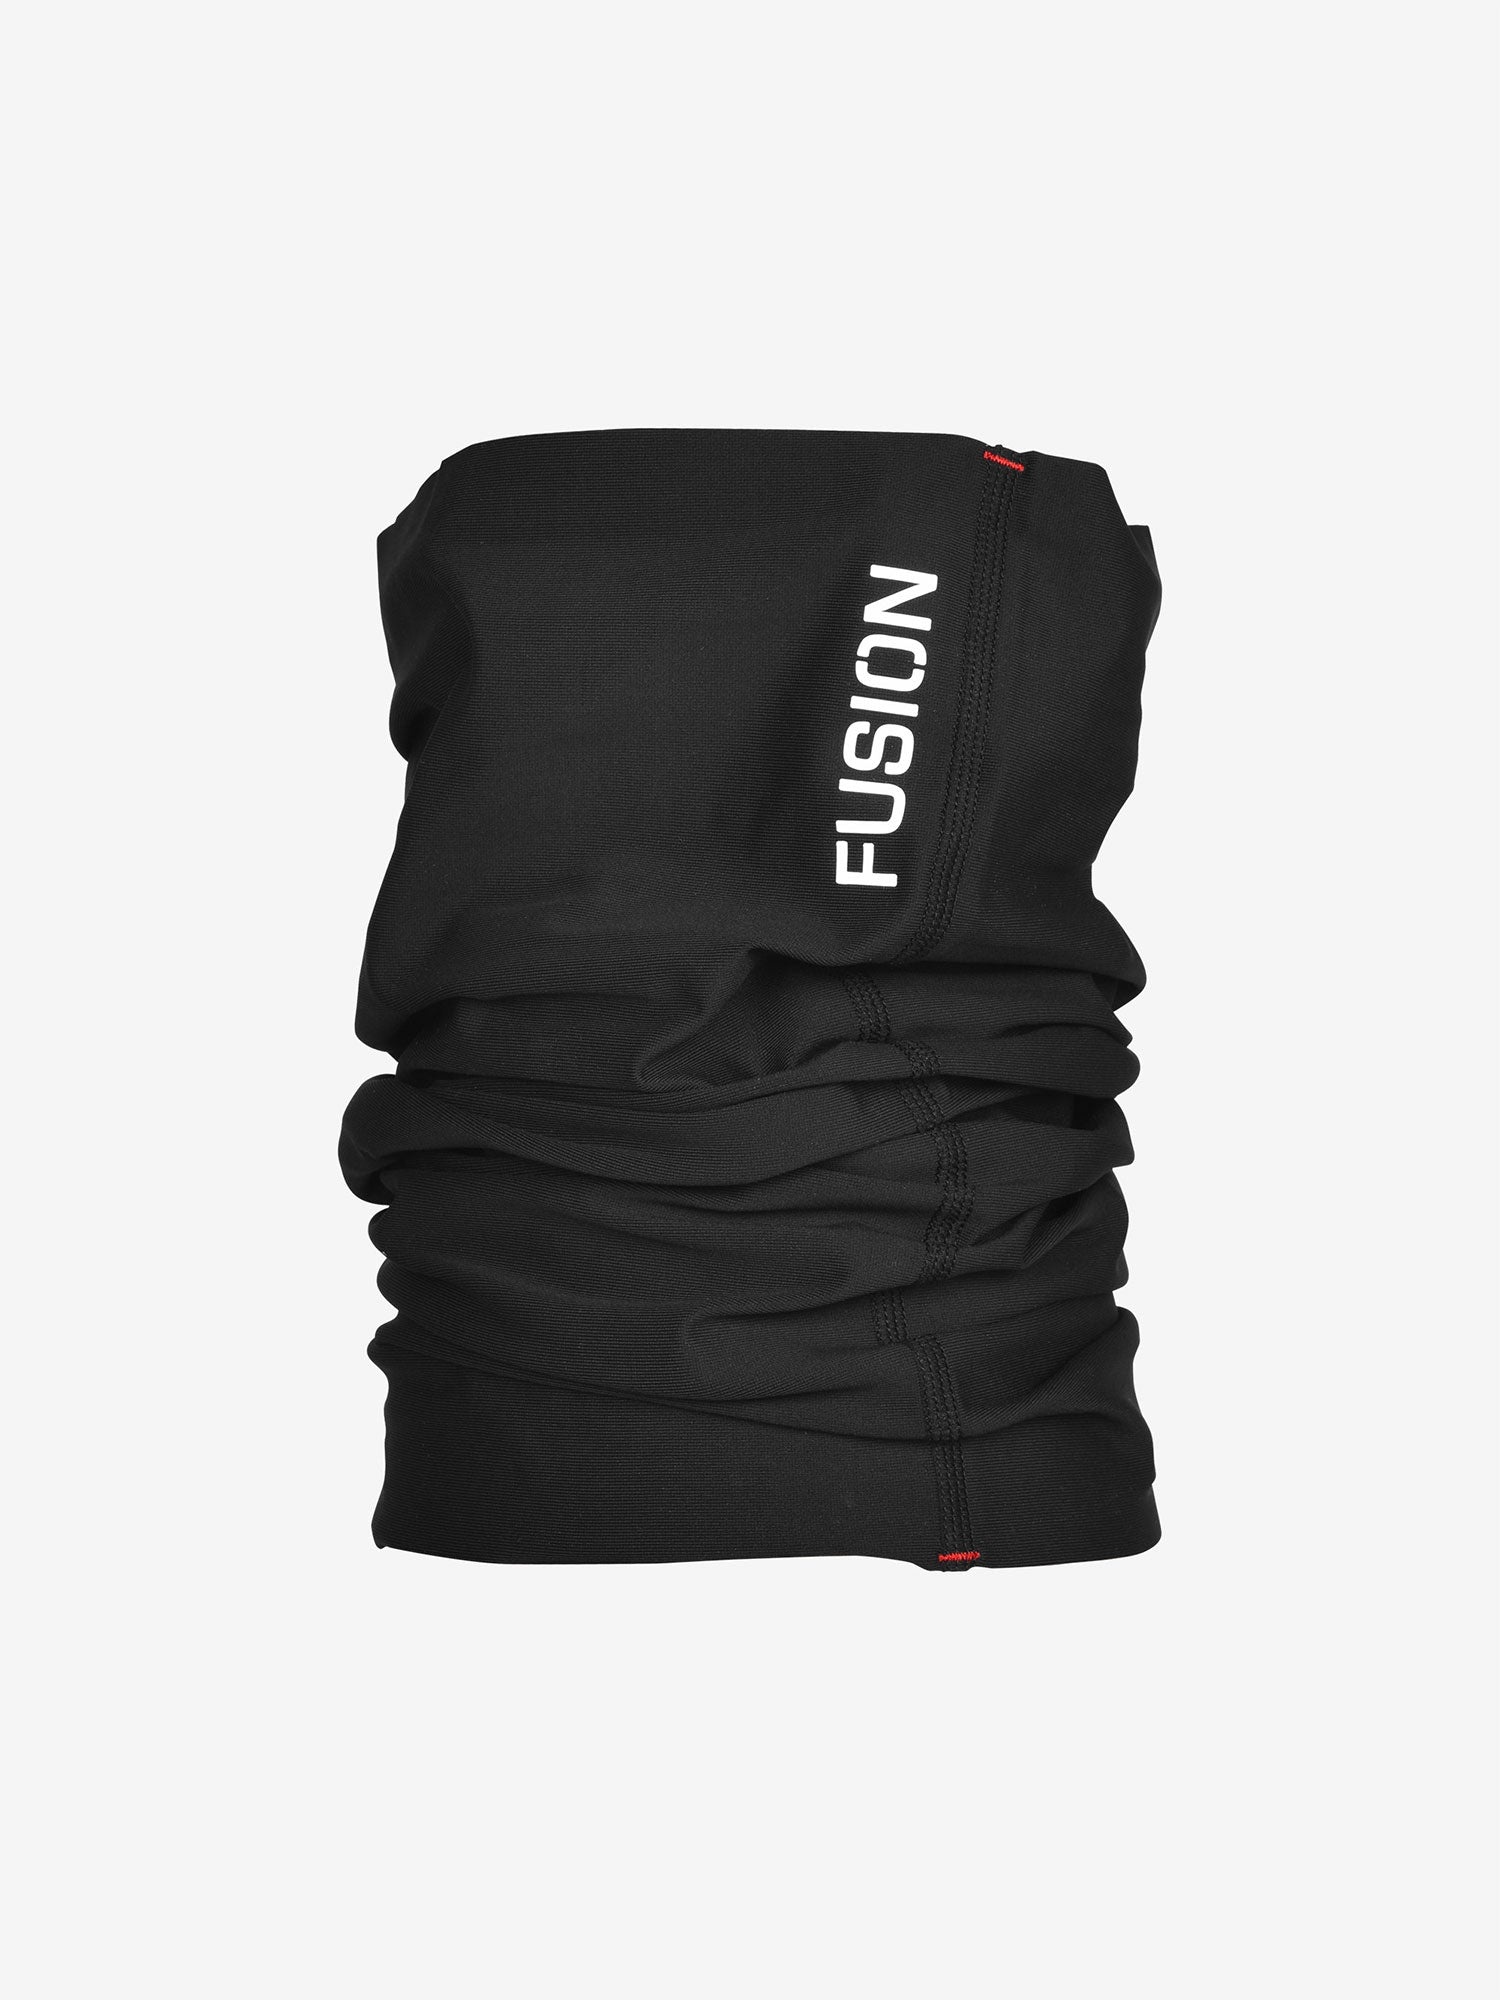
NECK GAITER
En løstsiddende halsedisse til træning og anden udendørs aktivitet i forår, efterår og på de kolde vinterdage. NECK GAITER er blød og hurtigtørrende, så du føler dig bekvem og beskyttet. Den er lavet i vores C3 materiale, der sørger for hurtig og god svedtransport.
Brand: Mazanti Andersen
Category: Apparel & Accessories > Clothing Accessories > Neck Gaiters